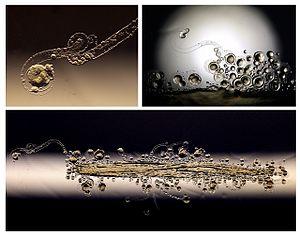
Le genre Cytophaga rassemble des bactéries en forme de bâtonnet, à coloration de gram négatif, aérobie strict ou aéro-anaérobie facultative.